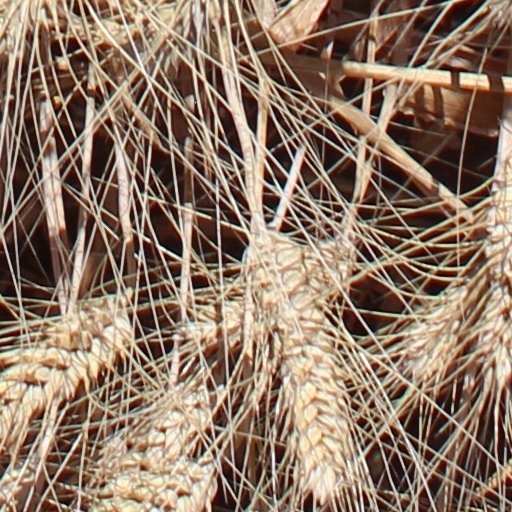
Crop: wheat